Digital media player

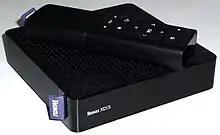
Roku is a popular brand of digital media players.

A digital media player (also known as a streaming device or streaming box) is a type of consumer electronics device designed for the storage, playback, or viewing of digital media content. They are typically designed to be integrated into a home cinema configuration, and attached to a television or AV receiver or both.